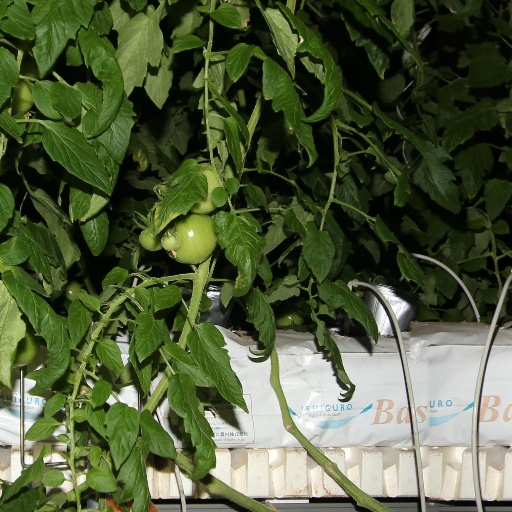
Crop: tomato